Chen Duxiu

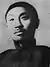
Chen during his time teaching at Peking University

Despite an initial pledge to avoid direct political involvement when founding "New Youth", Chen soon became embroiled in political activities. In the spring of 1916, he suspended publication of "New Youth" to assist Zhang Shizhao in an anti–Yuan Shikai military council in Guangdong. After Yuan's death, he participated in organizing a constitutional assembly in Shanghai. His views on China's involvement in World War I shifted with the political currents, initially praising German anti-imperialism, then supporting China's entry on the Allied side, and finally criticizing Prime Minister Duan Qirui's government for using the war to consolidate power.